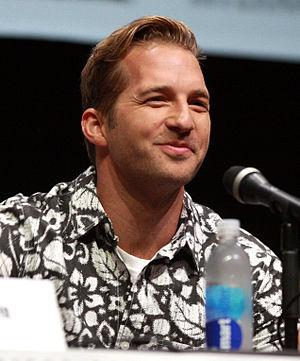
Party Down est une série télévisée américaine en 20 épisodes de 22 minutes créée par Rob Thomas et diffusée du 20 mars 2009 au 25 juin 2010 sur Starz.
Ryan Hansen est un acteur américain né le 5 juillet 1981 à Fountain Valley, dans l'État de Californie dans le Comté d'Orange.
Veronica Mars est une série télévisée américaine en 72 épisodes de 42–54 minutes, créée par Rob Thomas, dont les trois premières saisons ont été diffusées entre le 22 septembre 2004 et le 22 mai 2007 sur UPN puis sur The CW, avant de se conclure par une quatrième saison diffusée intégralement le 19 juillet 2019 sur le service Hulu. Au Canada, la première saison a été diffusée à partir du 30 mai 2005 sur le réseau CTV, la seconde saison à partir du 18 juillet 2006 sur SunTV puis la série a été diffusée intégralement sur le service CraveTV le 19 juillet 2019.